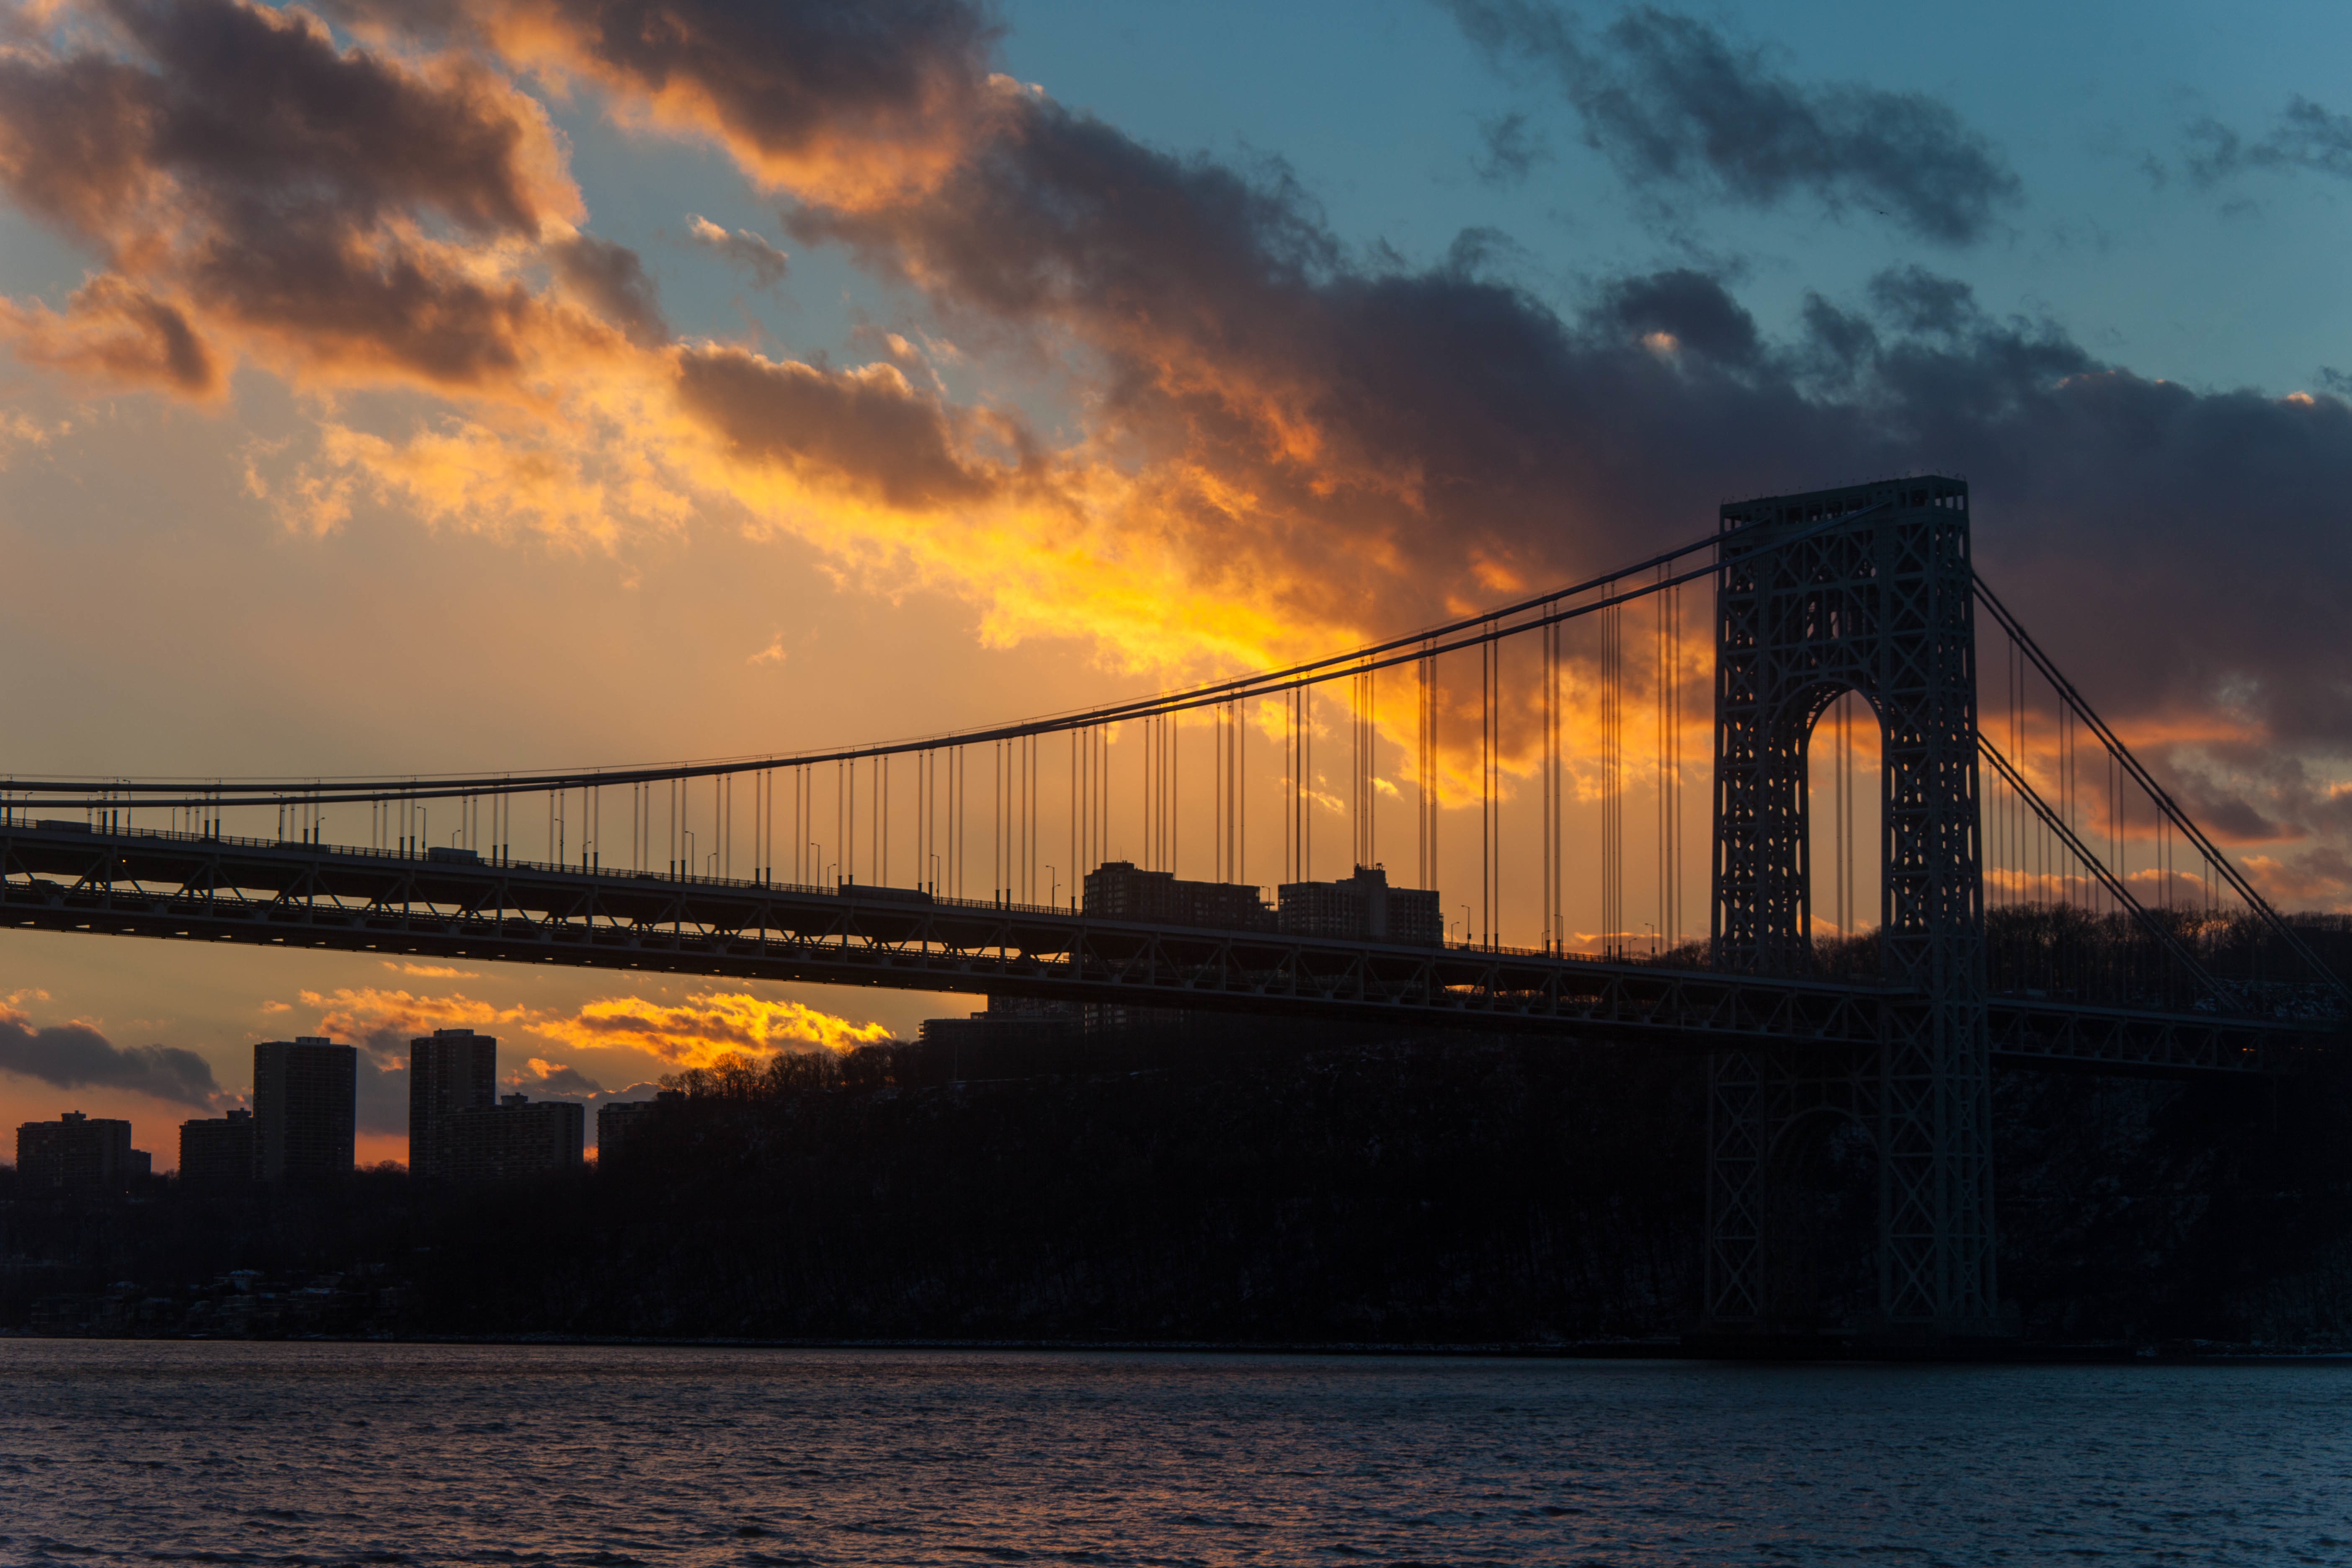
sea, horizon, cloud, sky, sunrise, sunset, bridge, skyline, night, sunlight, morning, dawn, river, cityscape, dusk, evening, reflection, nonbuilding structure